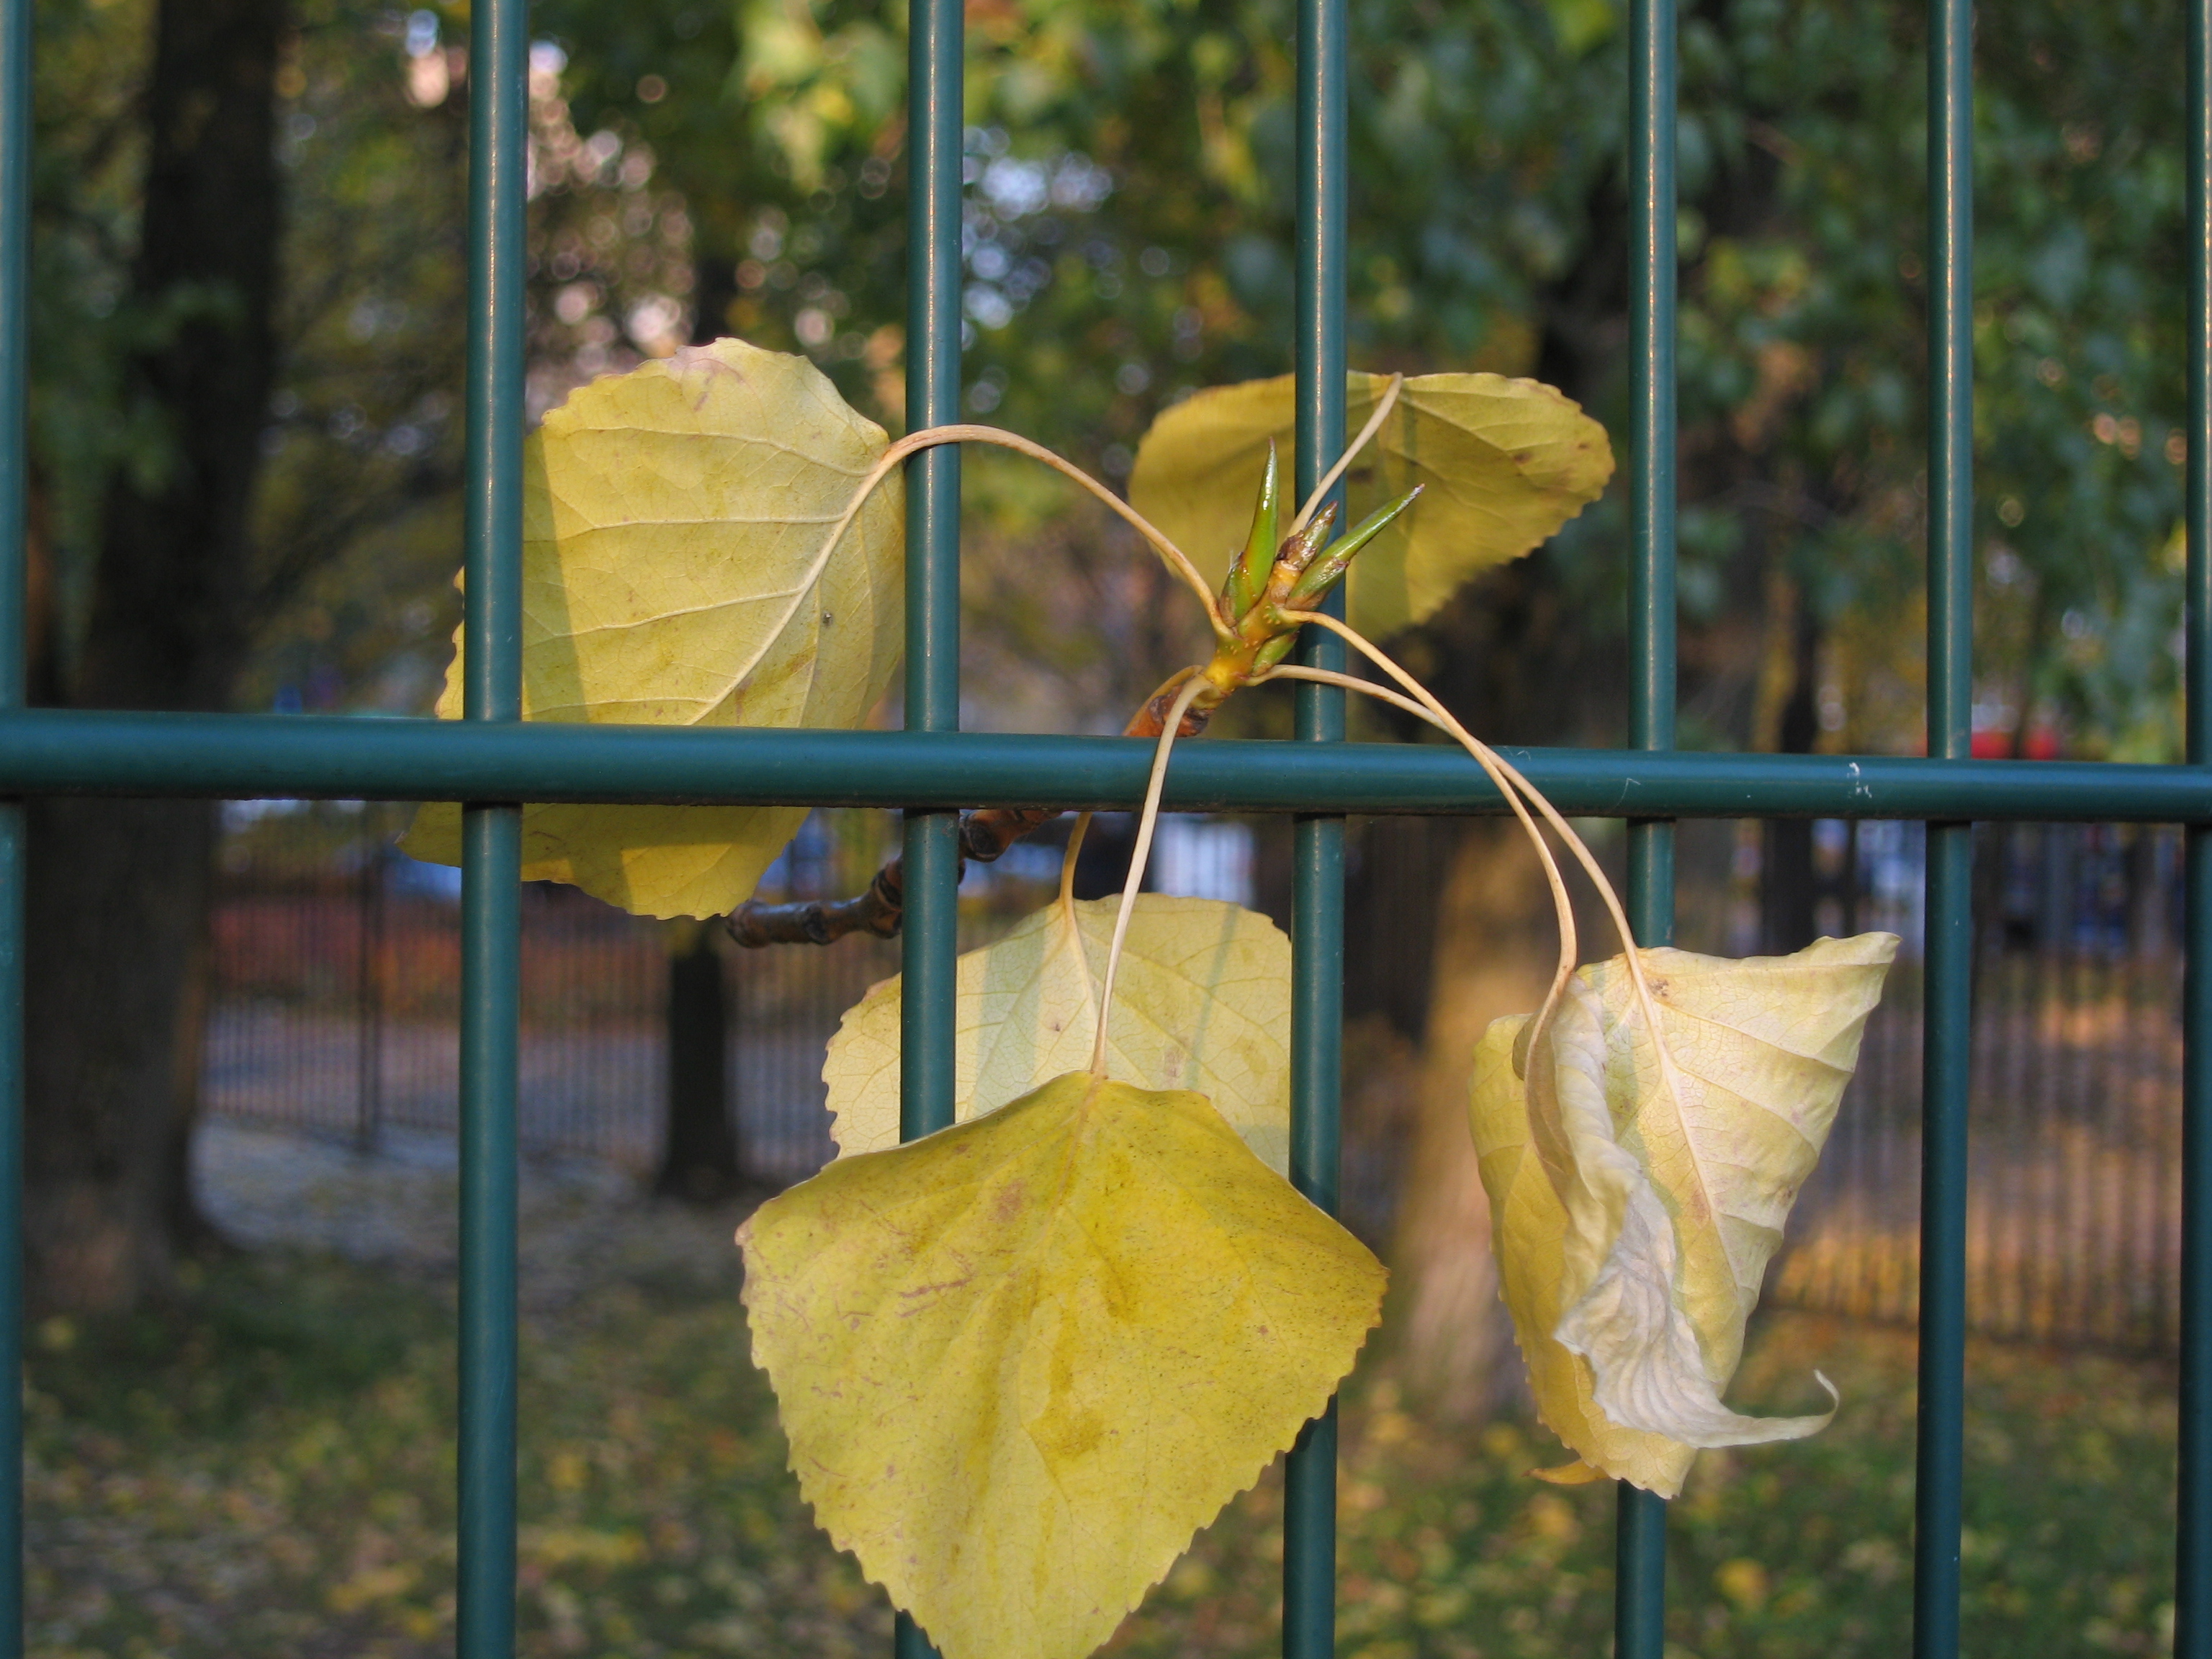
images, plant, leaf, fence, botany, petal, wood, grass, terrestrial plant, Tints and shades, flowering plant, spring, twig, metal, wire fencing, pattern, tree, deciduous, plant stem, bag, linens, glass, home accessories, wildflower, mesh, autumn, herbaceous plant